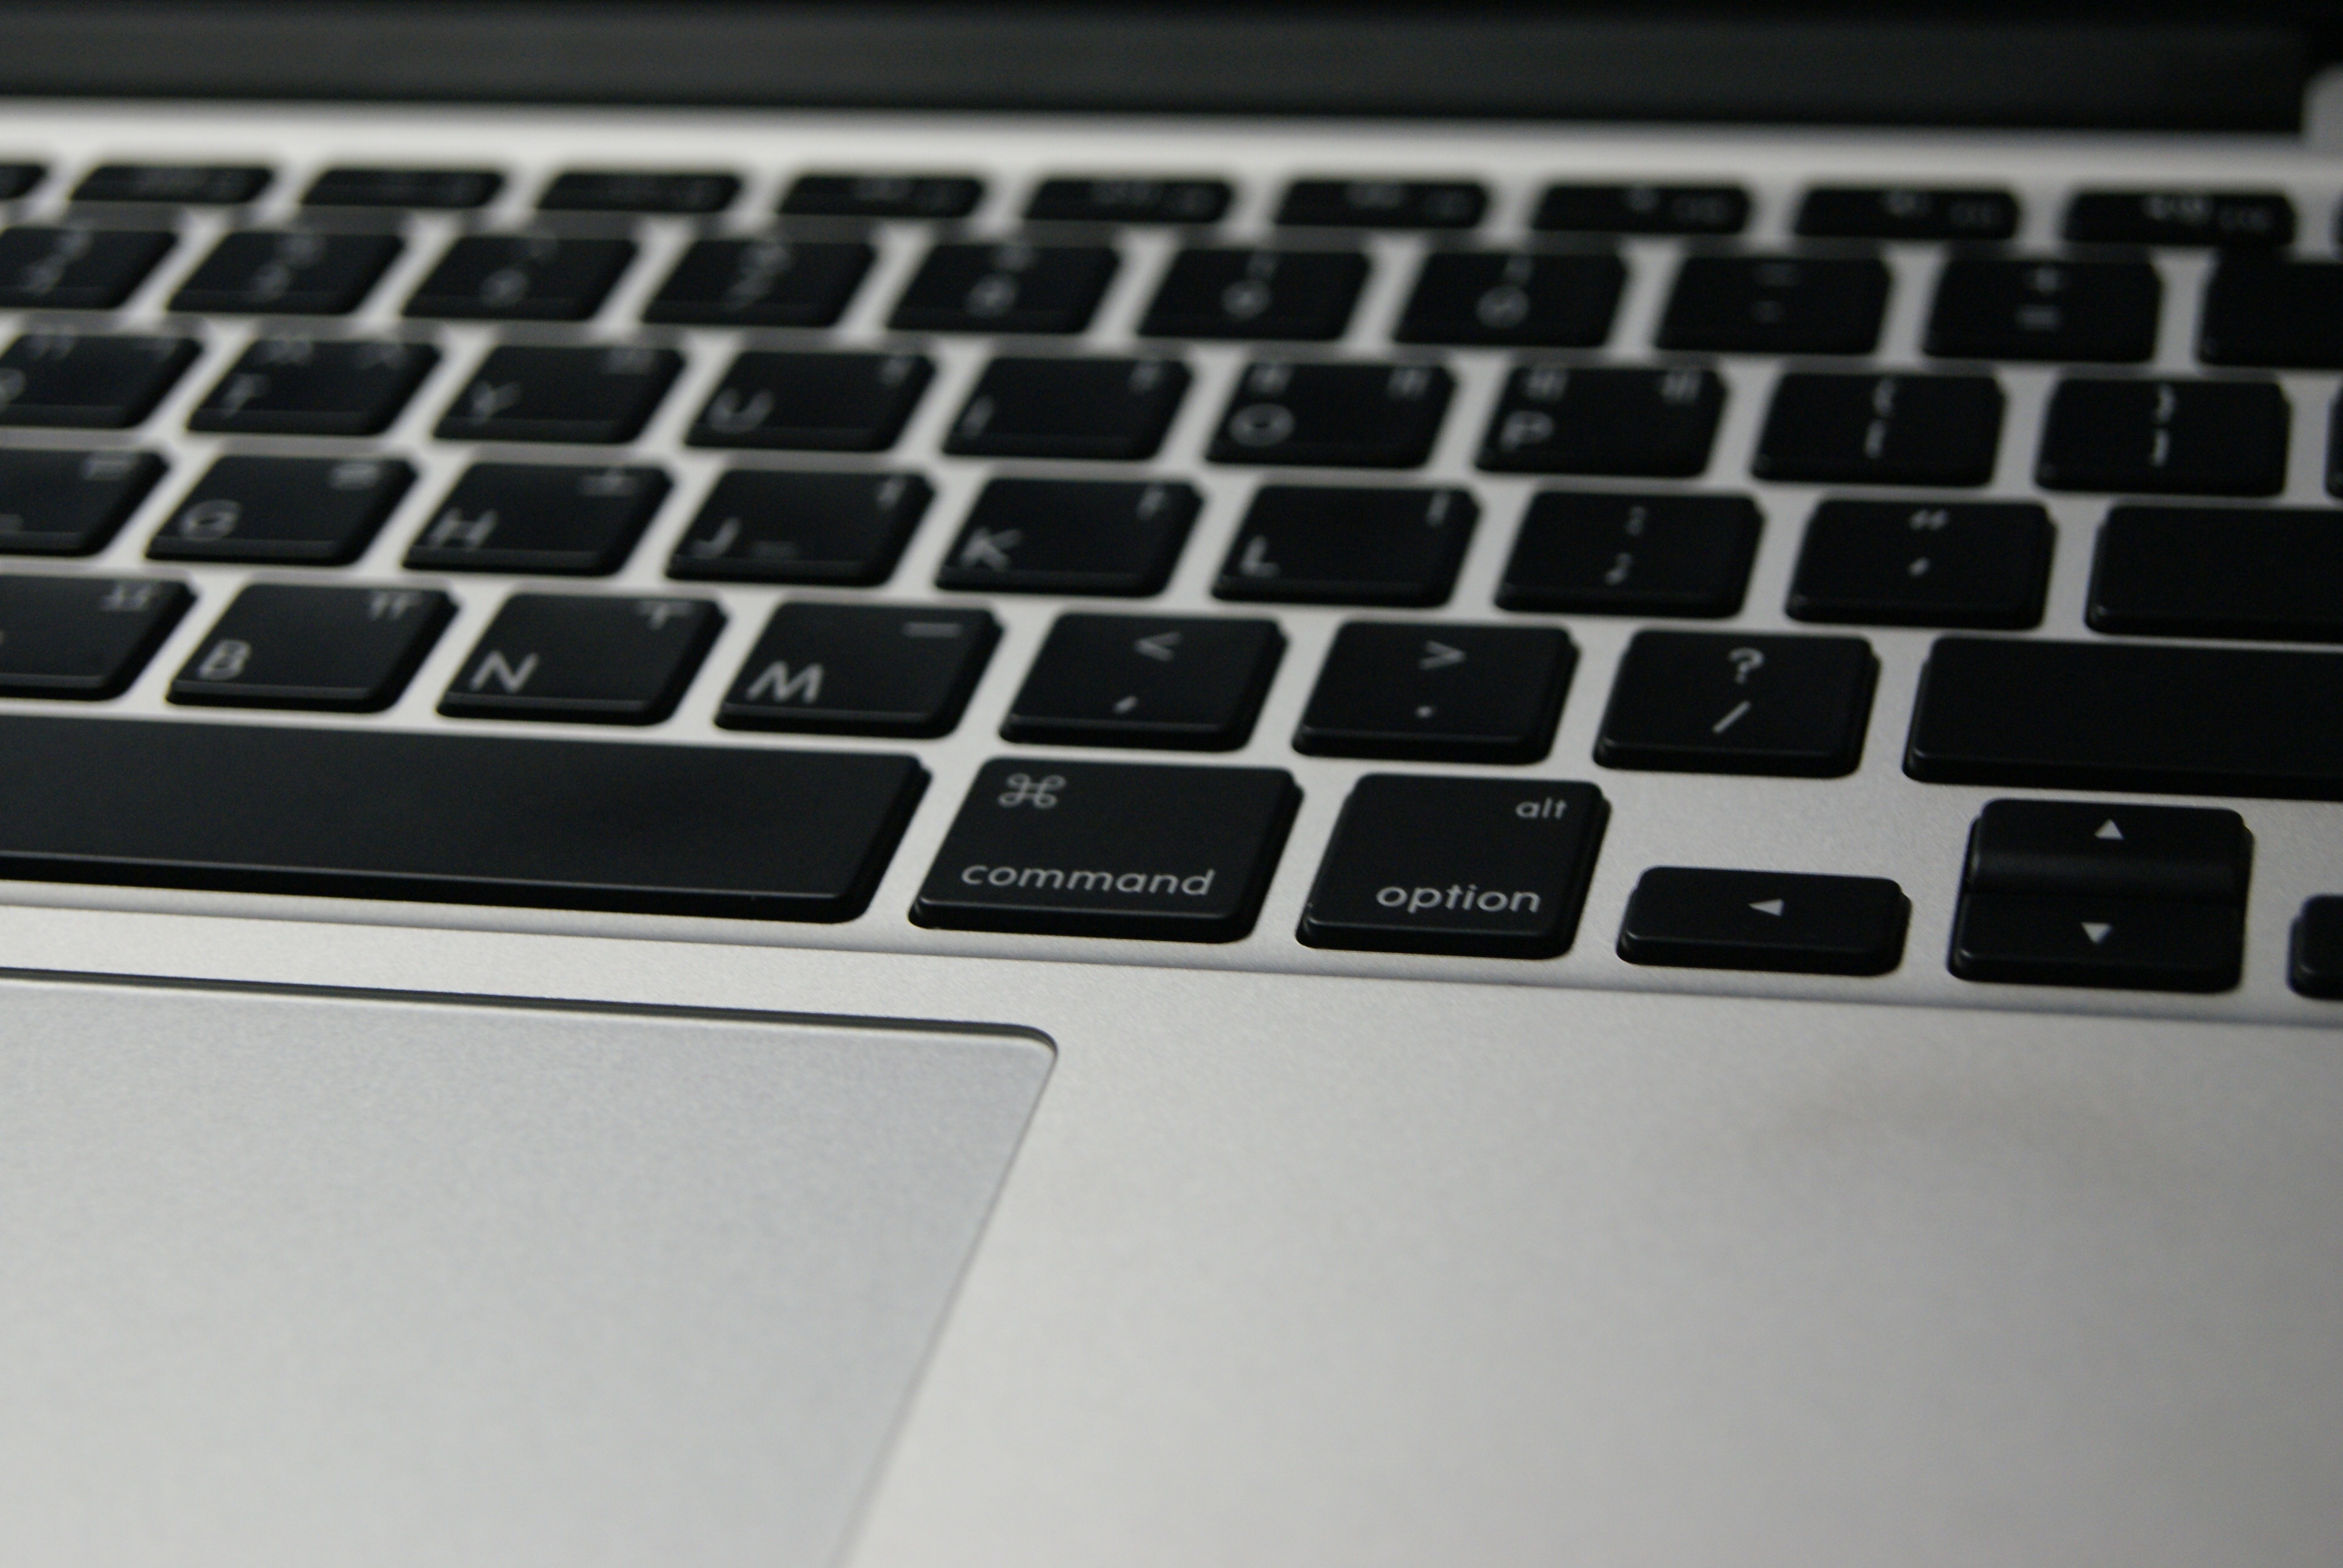
laptop, macbook, keyboard, technology, multimedia, computer keyboard, netbook, electronic device, computer hardware, musical keyboard, electronic keyboard, laptop replacement keyboard, macbook keyboard